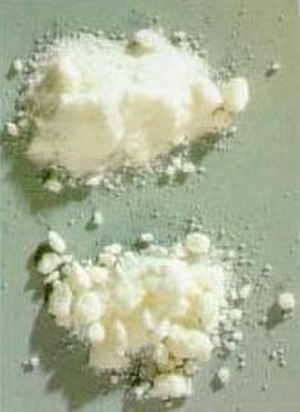
Speedball (rusmiddel)
Speedball er et kombination af kokain og heroin eller morfin, der tages intravenøst eller ved snifning. Den oprindelige speedball brugte kokainhydrochlorid blandet med morfinsulfat frem for heroin.